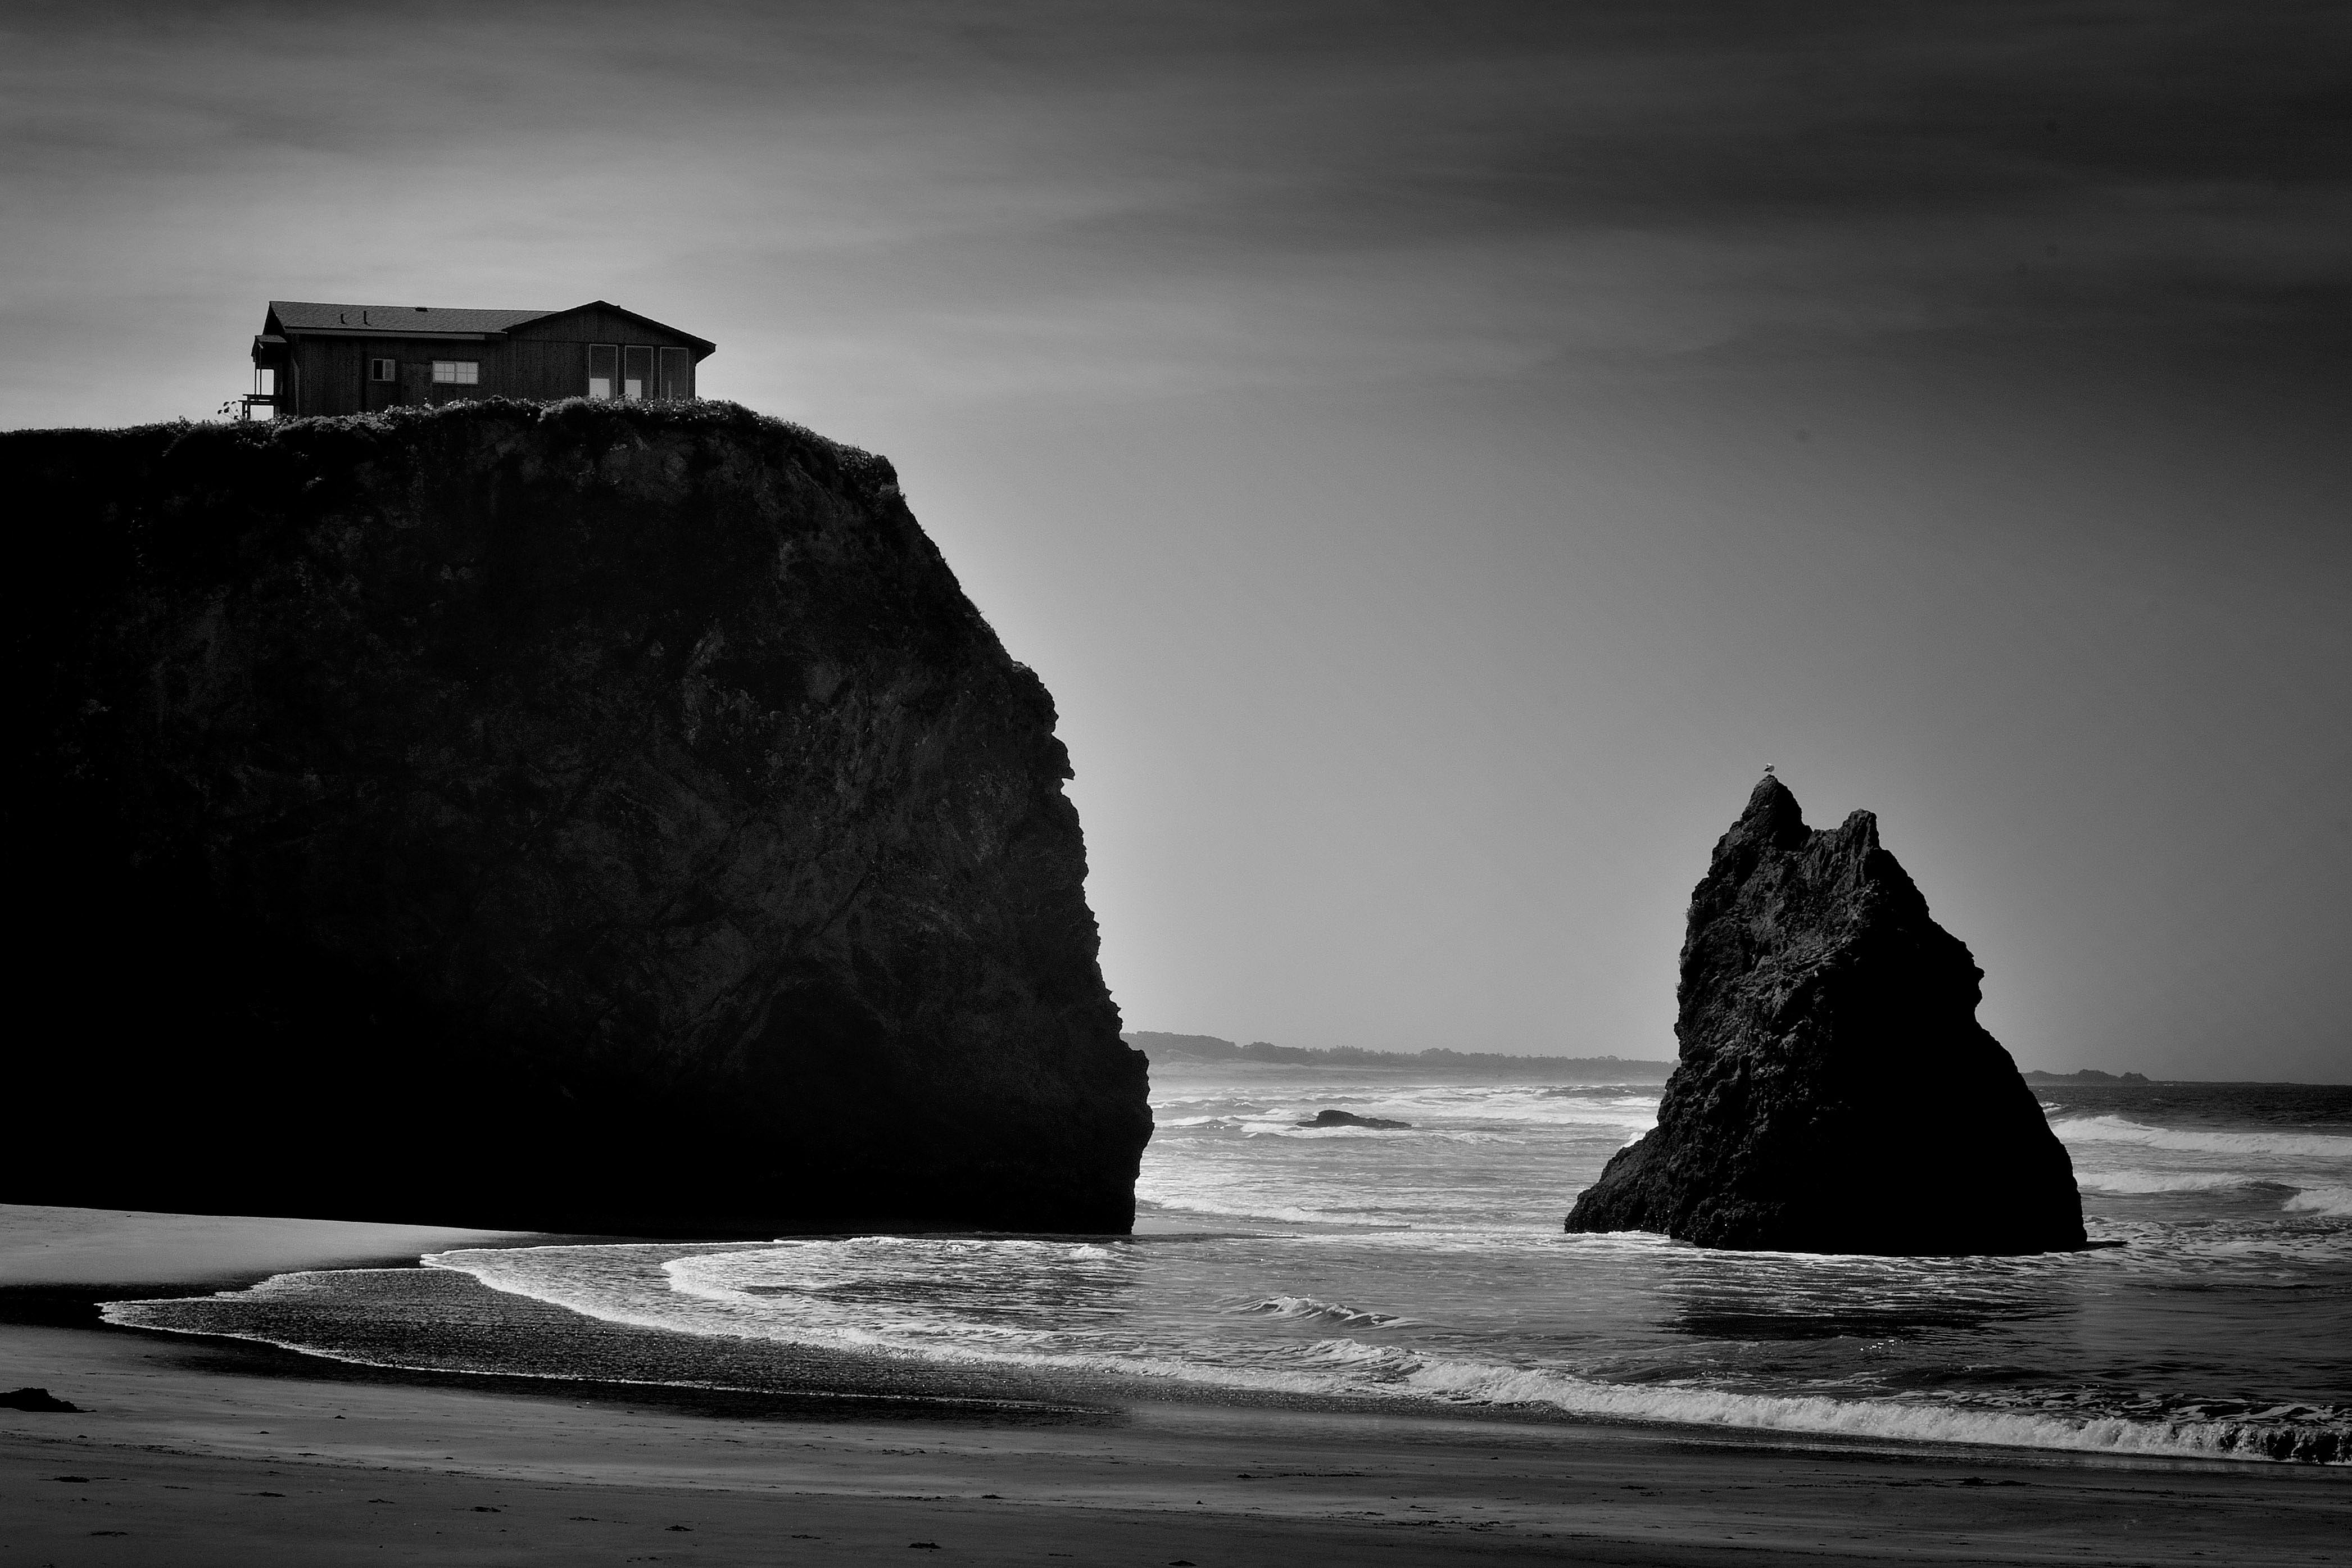
beach, landscape, sea, coast, water, nature, sand, rock, ocean, horizon, light, cloud, black and white, sky, sunset, white, photography, shore, wave, travel, cliff, dusk, surf, reflection, tower, seascape, bay, darkness, black, monochrome, seashore, terrain, material, body of water, rocks, outdoors, mono, waves, cape, monochrome photography, wind wave